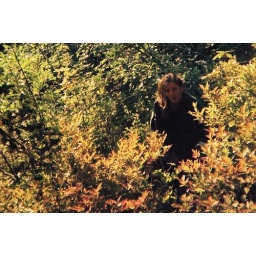
Joy trying to find a flat sleeping spot on a steep hill in the Chelan Mountains, near Lucerne, Washington